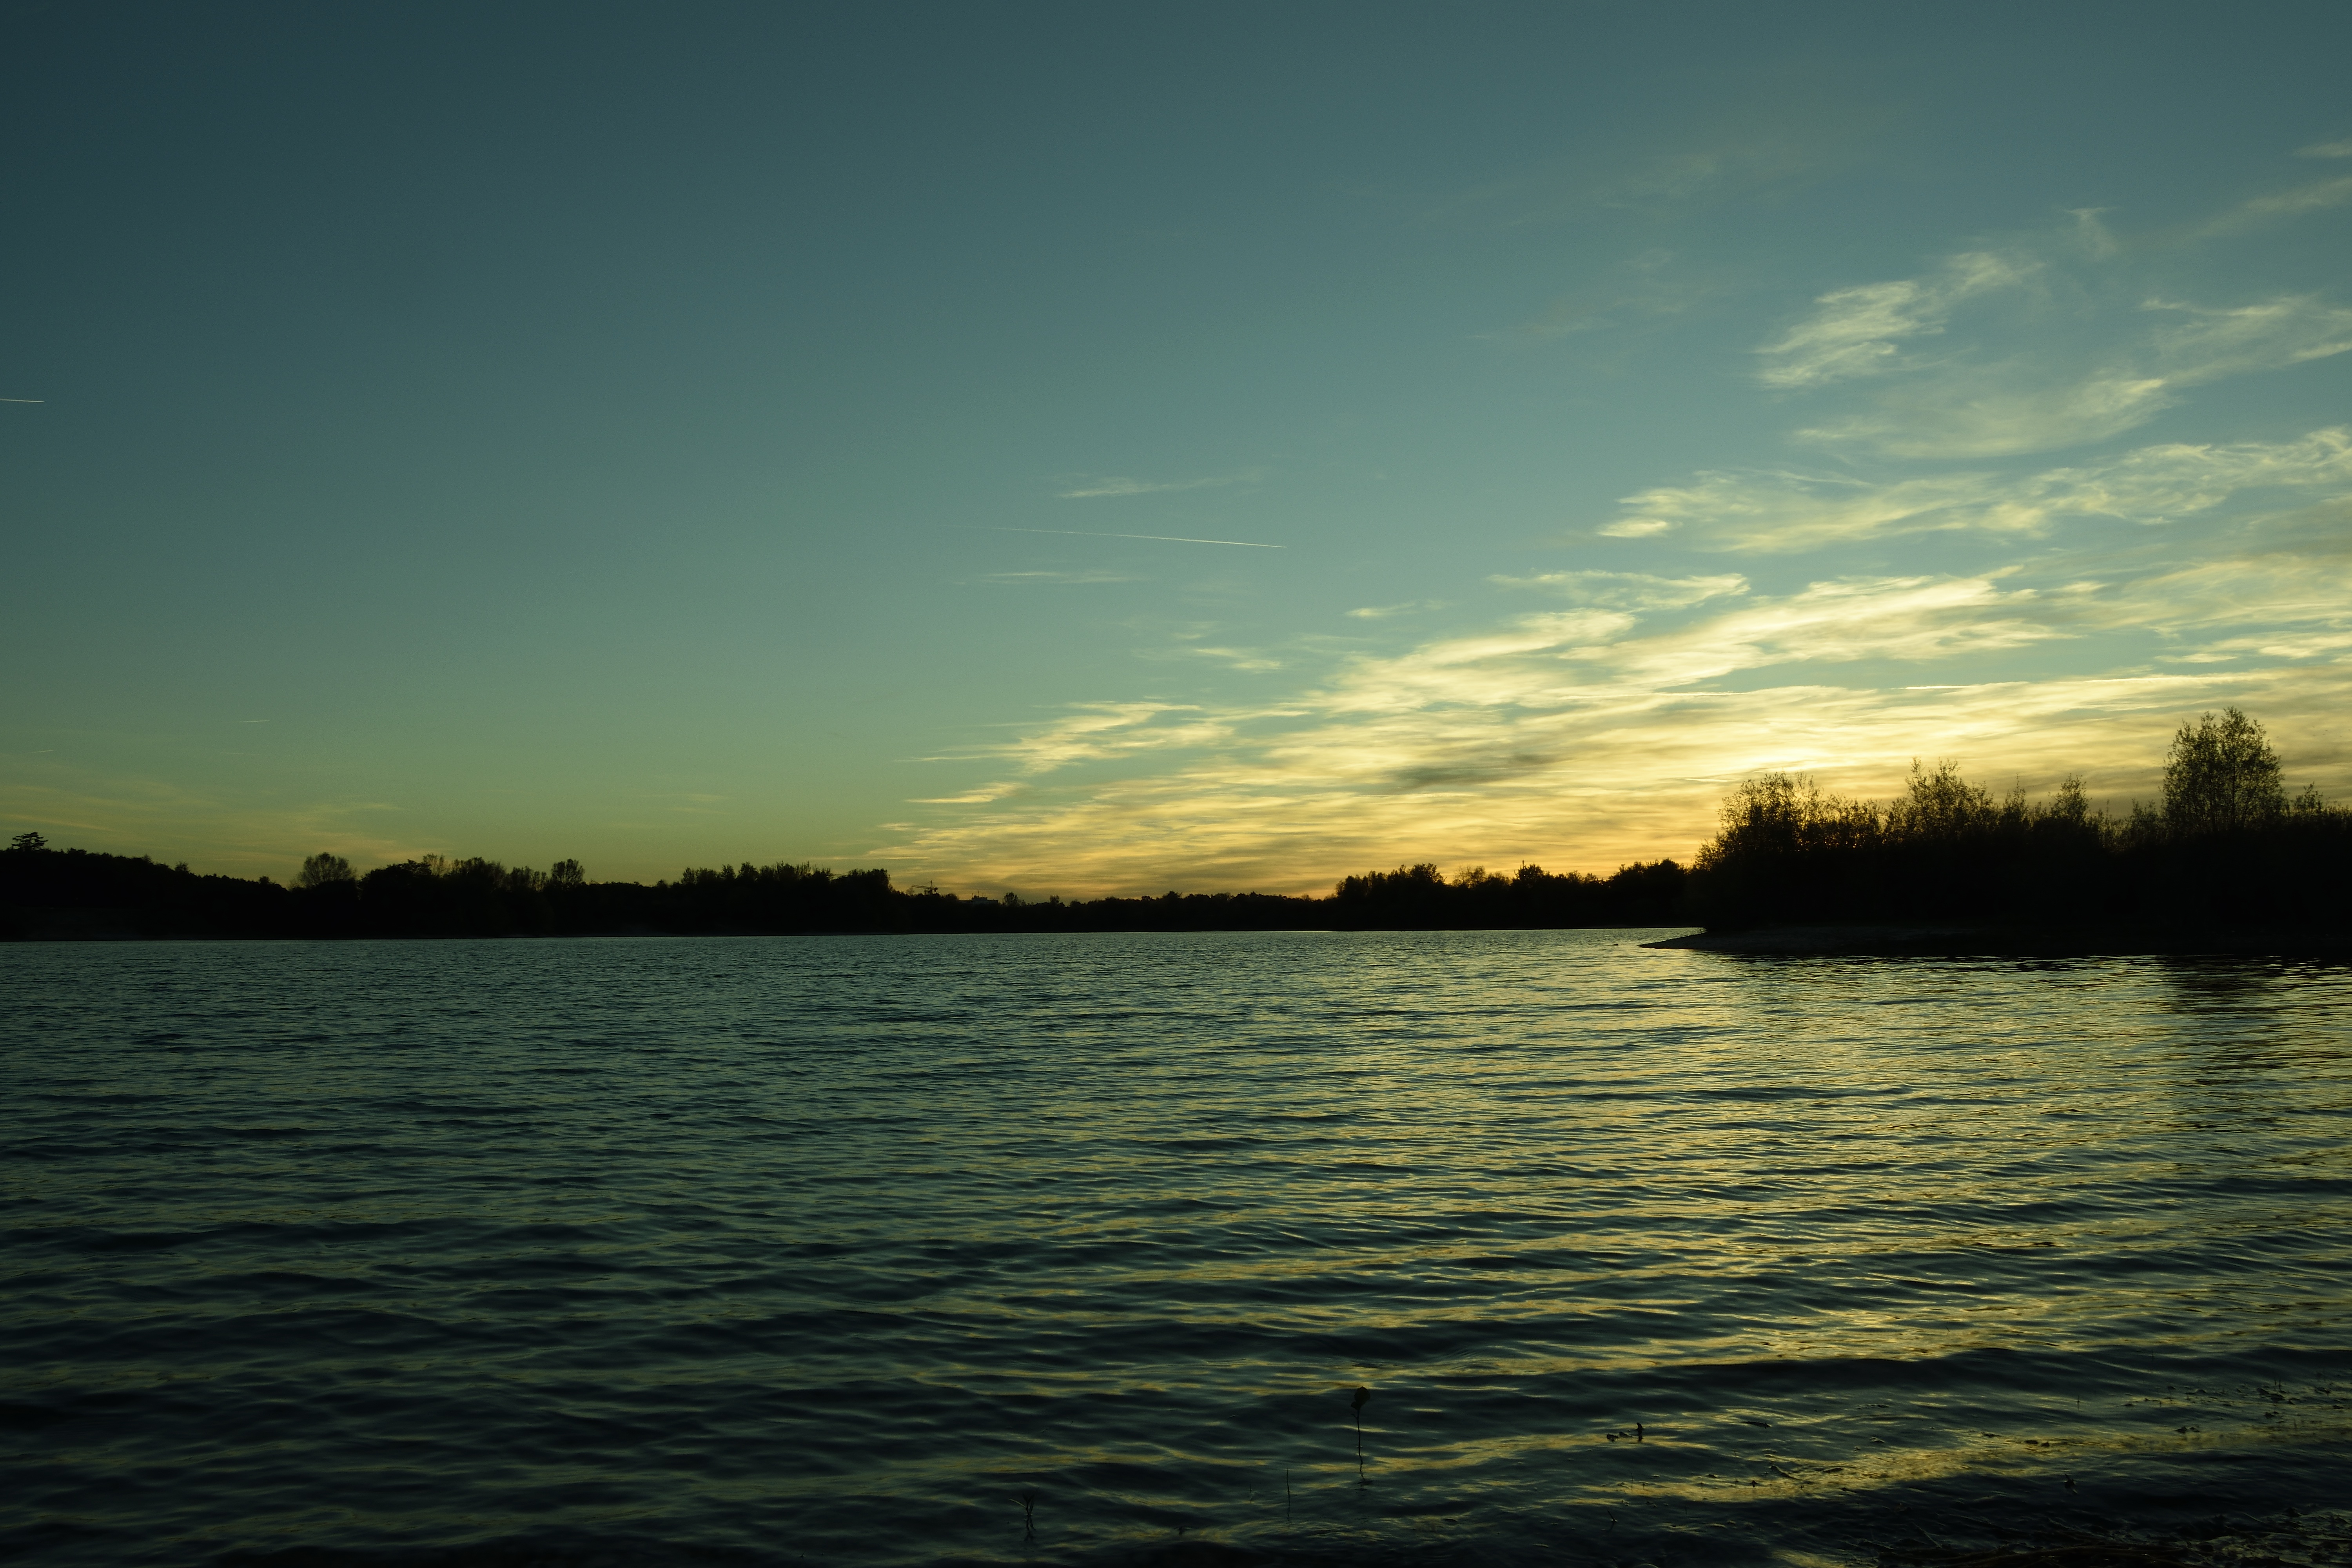
sea, water, nature, horizon, cloud, sky, sun, sunrise, sunset, sunlight, morning, shore, lake, dawn, river, dusk, evening, reflection, vehicle, bay, reservoir, body of water, bank, turquoise, loch, atmospheric phenomenon